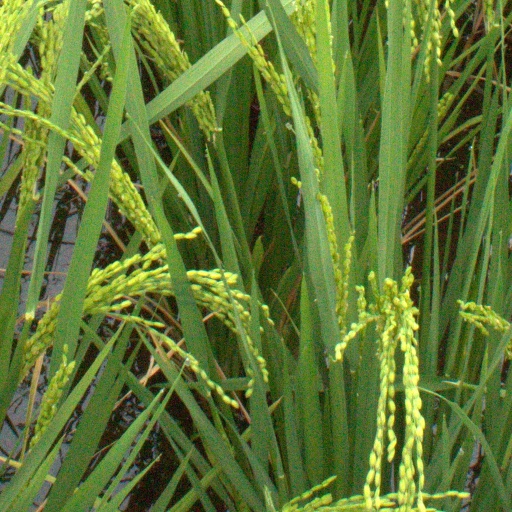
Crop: rice